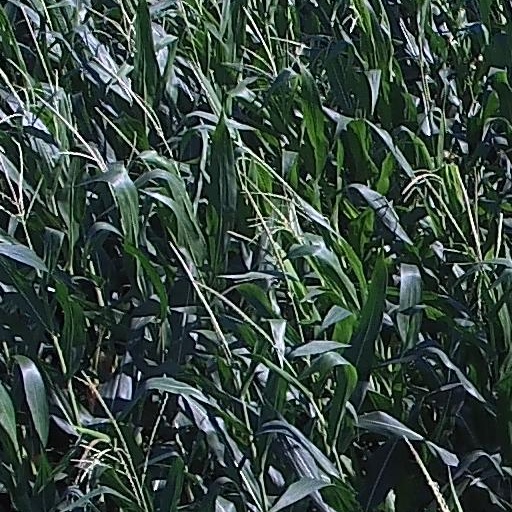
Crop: maize; corn